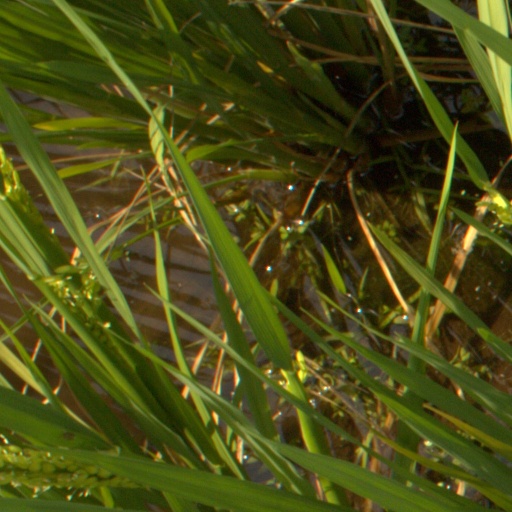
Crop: rice